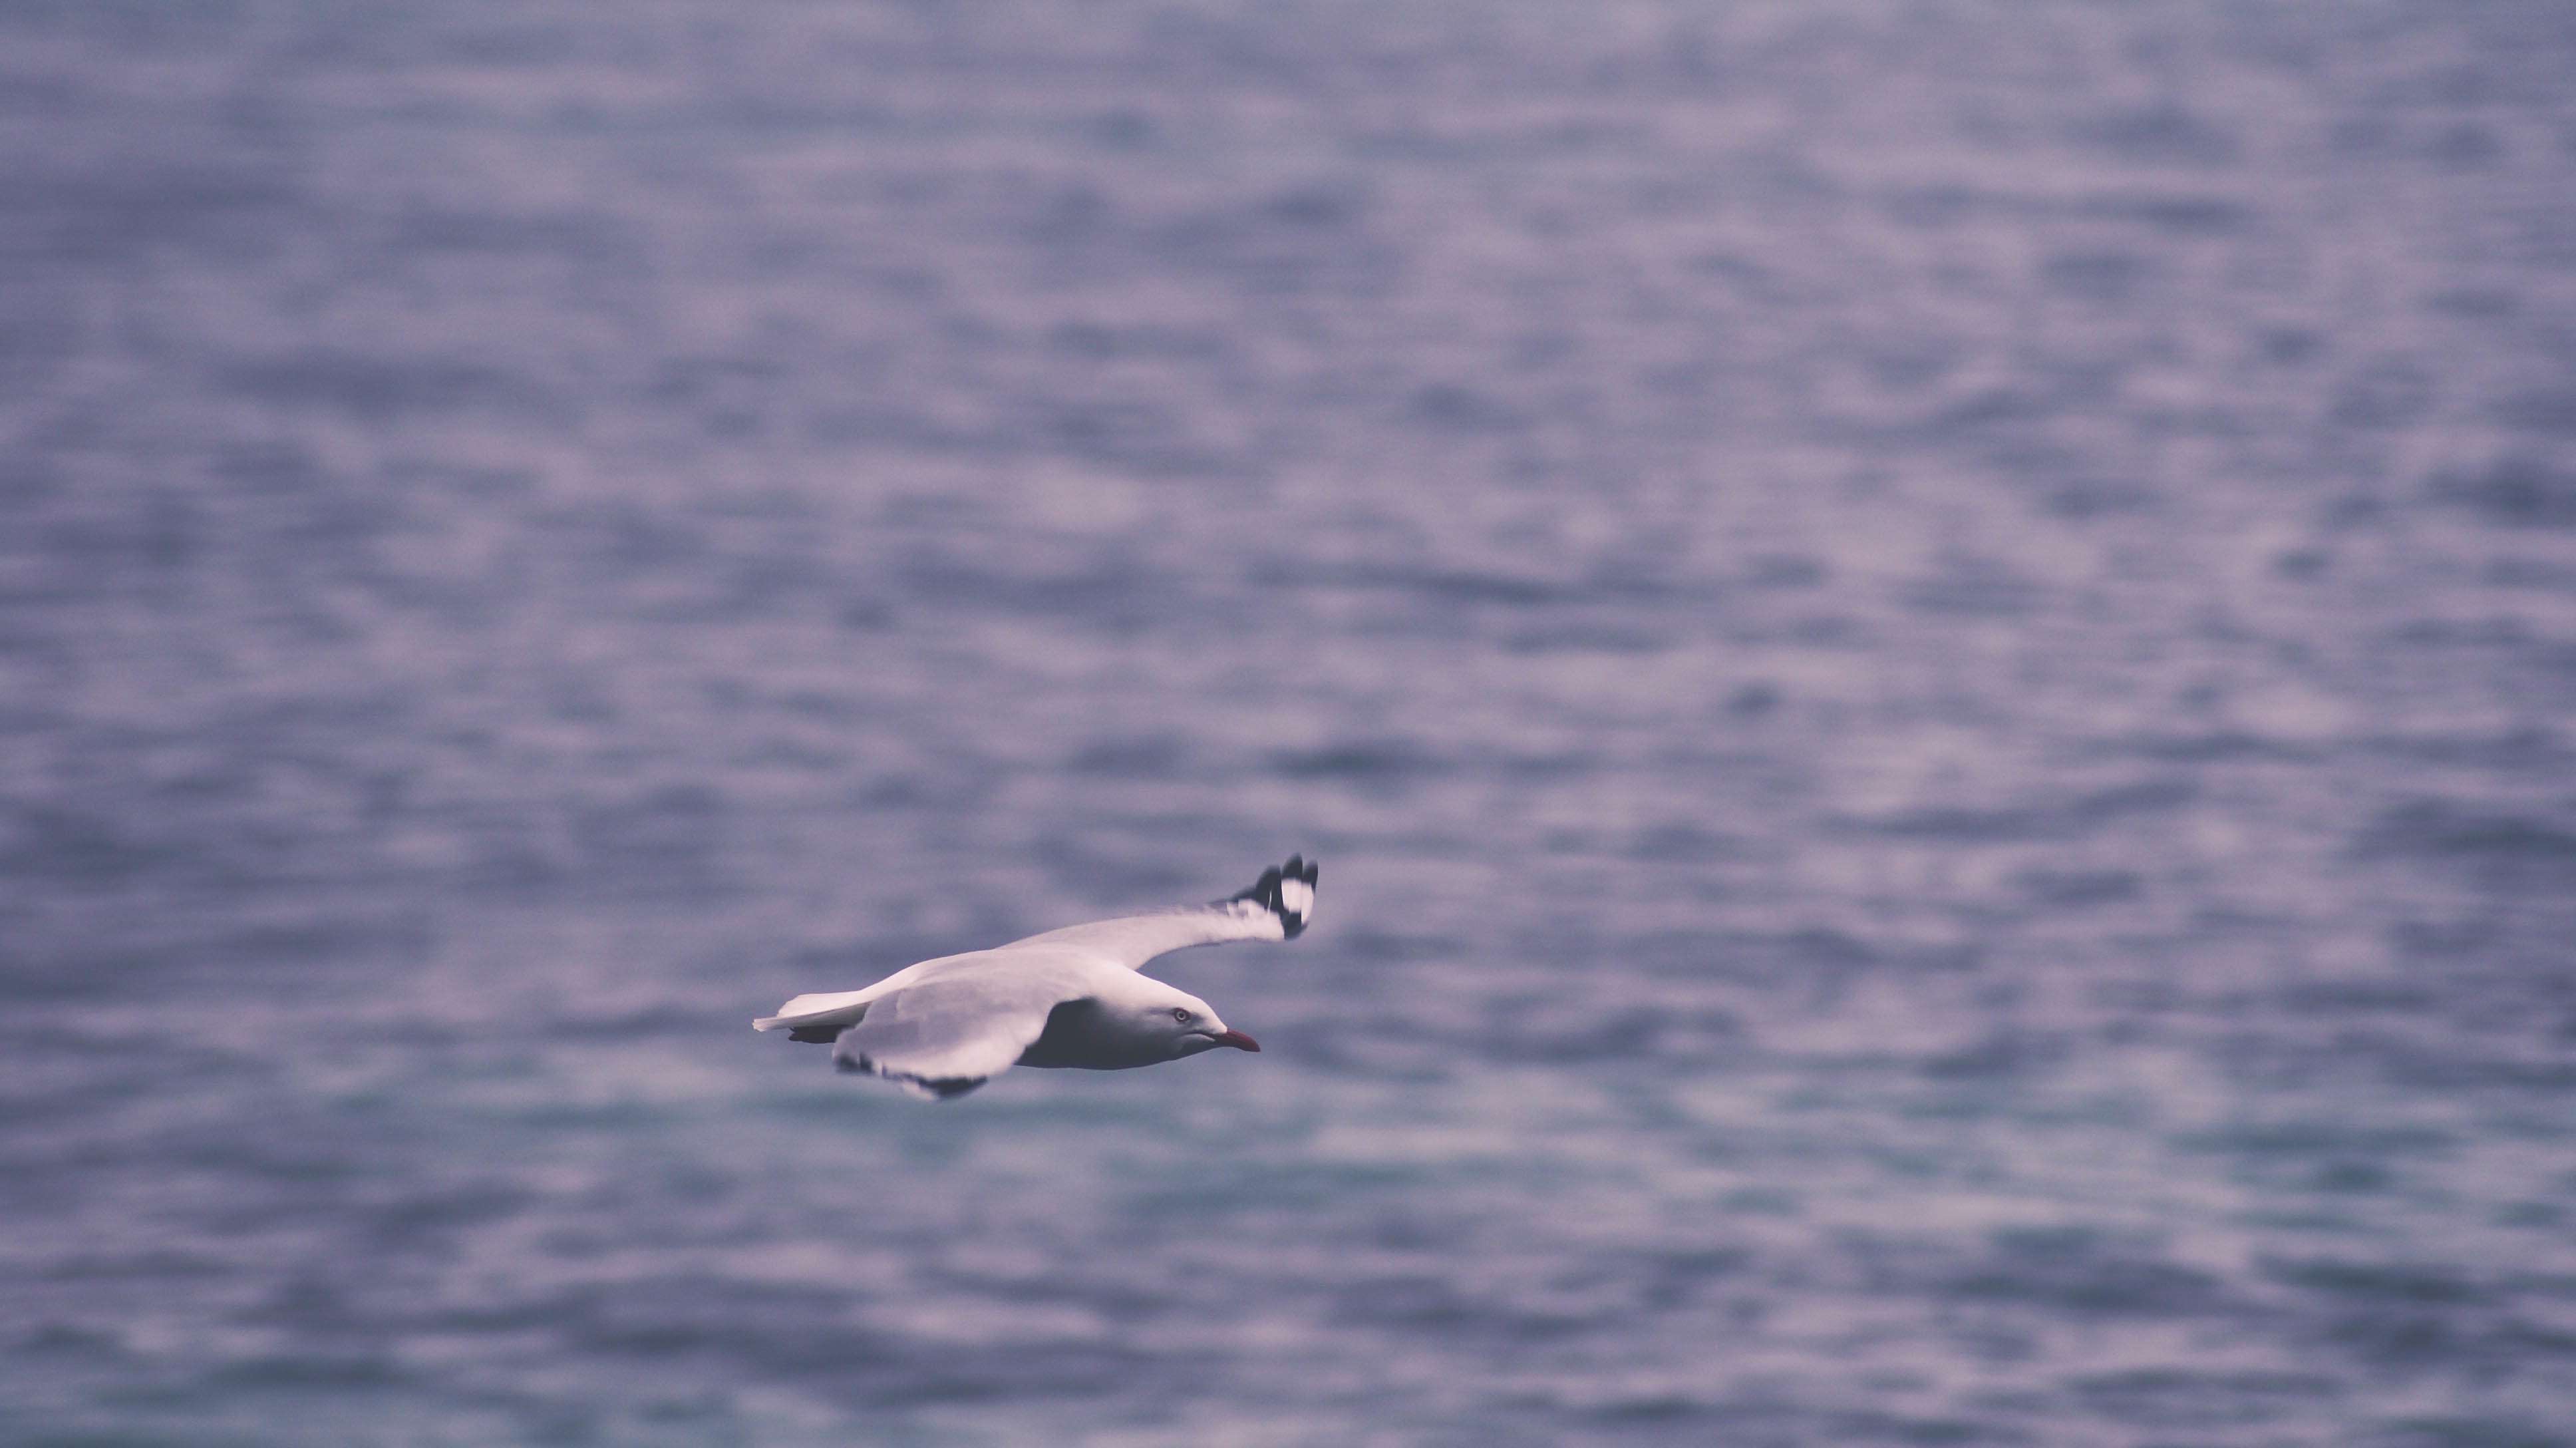
sea, ocean, bird, wing, seabird, flying, seagull, gull, vertebrate, charadriiformes